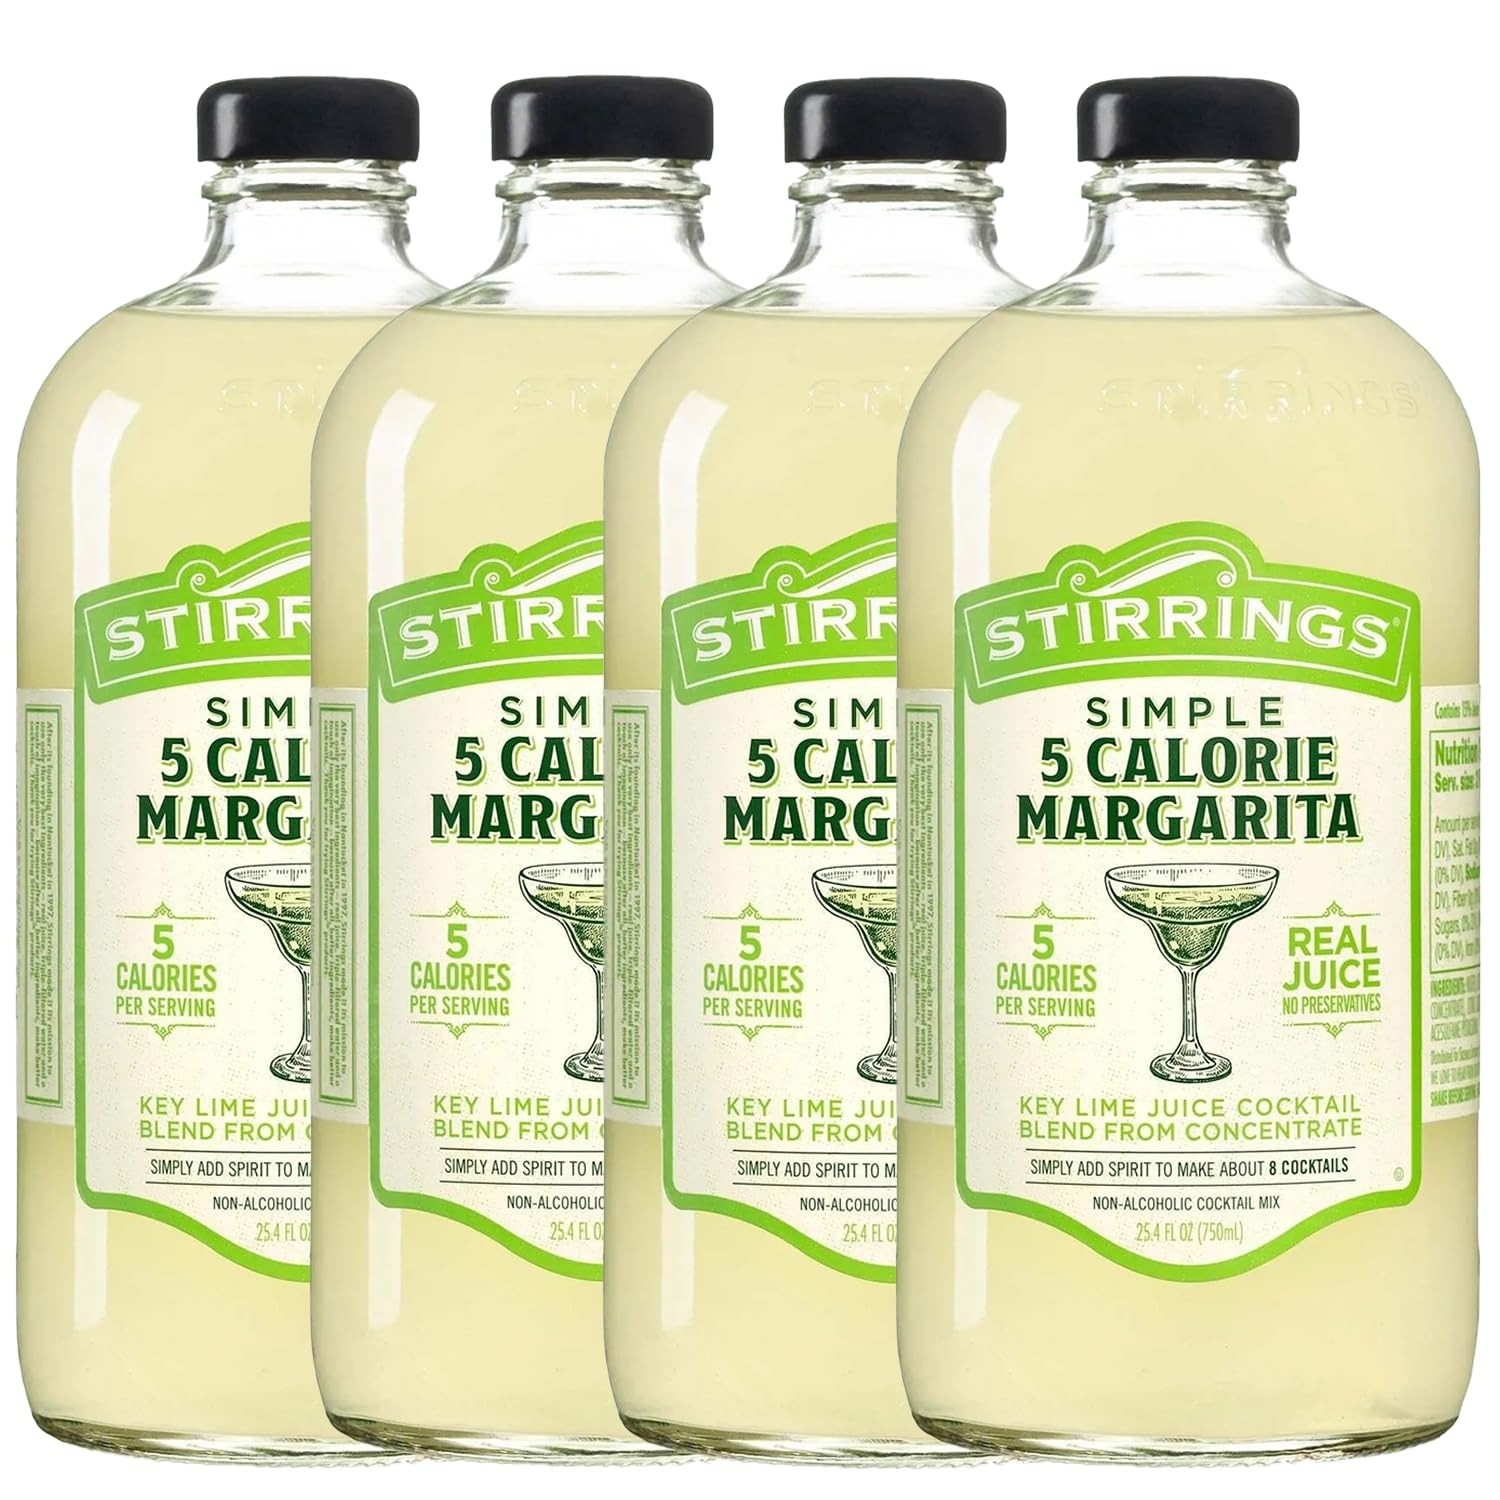
Item Name: Stirrings 4 Pack Margarita Mix Cocktail Mix 750ml Bottles - Real Juice No Preservatives - 5 Calories - Drink Mixer
Bullet Point 1: Simple 5 Calorie Margarita Cocktail Mix: In life, there are few things you can count on. And one will always be this 5 Calorie Margarita Mixer. You can count on exceptional taste and low-calorie margarita ingredients like real juice, no added sugar, and no preservatives. The one thing you won’t have to count? Calories. Only 5 Calories per serving. Real Juice, no preservatives.
Bullet Point 2: Craft delectable cocktails effortlessly with Stirrings' acclaimed cocktail mixers, bar essentials, and cocktail rimmers.
Bullet Point 3: Elevate any occasion by effortlessly concocting vibrant and flavorful drinks with your preferred spirit.
Bullet Point 4: Enjoy guilt-free indulgence with mixers crafted from premium ingredients like authentic fruit flavors, real cane sugar, and pure juice.
Bullet Point 5: Stock up on Stirrings' home bar essentials to always impress your guests and elevate your mixology game.
Bullet Point 6: Enhance your cocktails with Stirrings' innovative rimmers, offering ready-to-use specialty sugar and salt blends for rimming glasses with flair.
Bullet Point 7: Explore a new realm of taste and convenience with Stirrings' range of mixers, bar necessities, and rimmers.
Bullet Point 8: Whether you're a seasoned mixologist or a casual enthusiast, Stirrings' products promise to enhance your home bar setup and leave a lasting impression on every guest.
Bullet Point 9: Includes (4) 750ml bottles, Phone and tablet holder and tasting notes/recipes.
Value: 25.0
Unit: Fl Oz

Price: 49.98